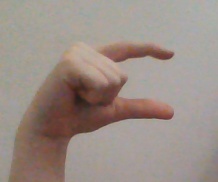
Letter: dal